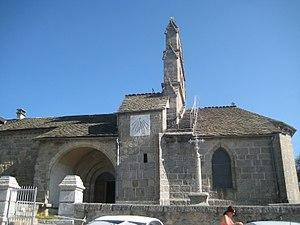
église d'Albaret-le-Comtal
Albaret-le-Comtal est une commune française, située dans le département de la Lozère en région Occitanie. Ses habitants sont appelés les Albaretois.
Cet article recense les églises de la Lozère, en France.